Richard Reid

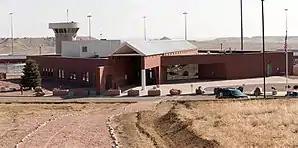
Reid is incarcerated at USP Florence ADMAX, pictured above

Reid was immediately arrested at Logan International Airport after the incident. Two days later, he was charged before a federal court in Boston with "interfering with the performance of duties of flight crew members by assault or intimidation", a crime which carries a penalty of up to 20 years in prison and a $250,000 fine. Additional charges were added when he was formally indicted by a grand jury. The judge ordered Reid held in jail without bail, pending trial due to the gravity of the crimes and the perceived high risk that he would try to flee. Officials at the time indicated that Reid's shoes contained 10 ounces (283 g) of explosive material characteristic of C-4, enough to blow a hole in the fuselage and cause the plane to crash.